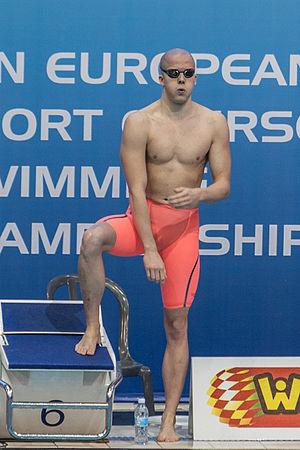
Jasper Aerents est un nageur belge, spécialiste de nage libre.